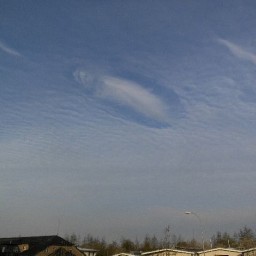
Cloud type: Cirrocumulus (Cc)